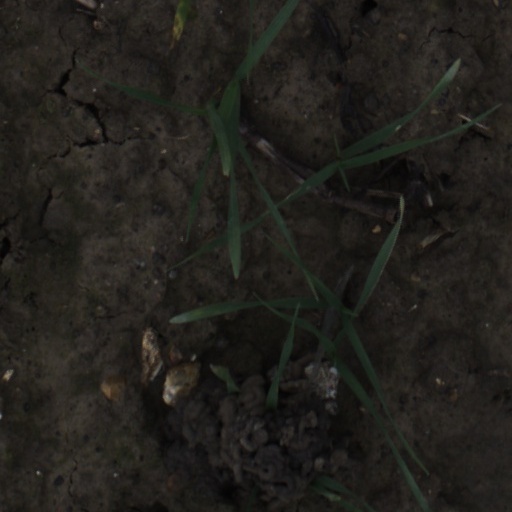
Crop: wheat